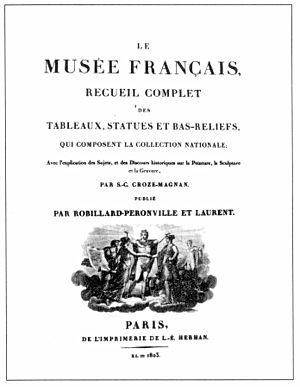
Louis-Nicolas-Joseph Robillard de Péronville dit Robillard-Péronville est un éditeur d'estampes et négociant français, co-auteur avec Pierre-François Laurent du Musée français.